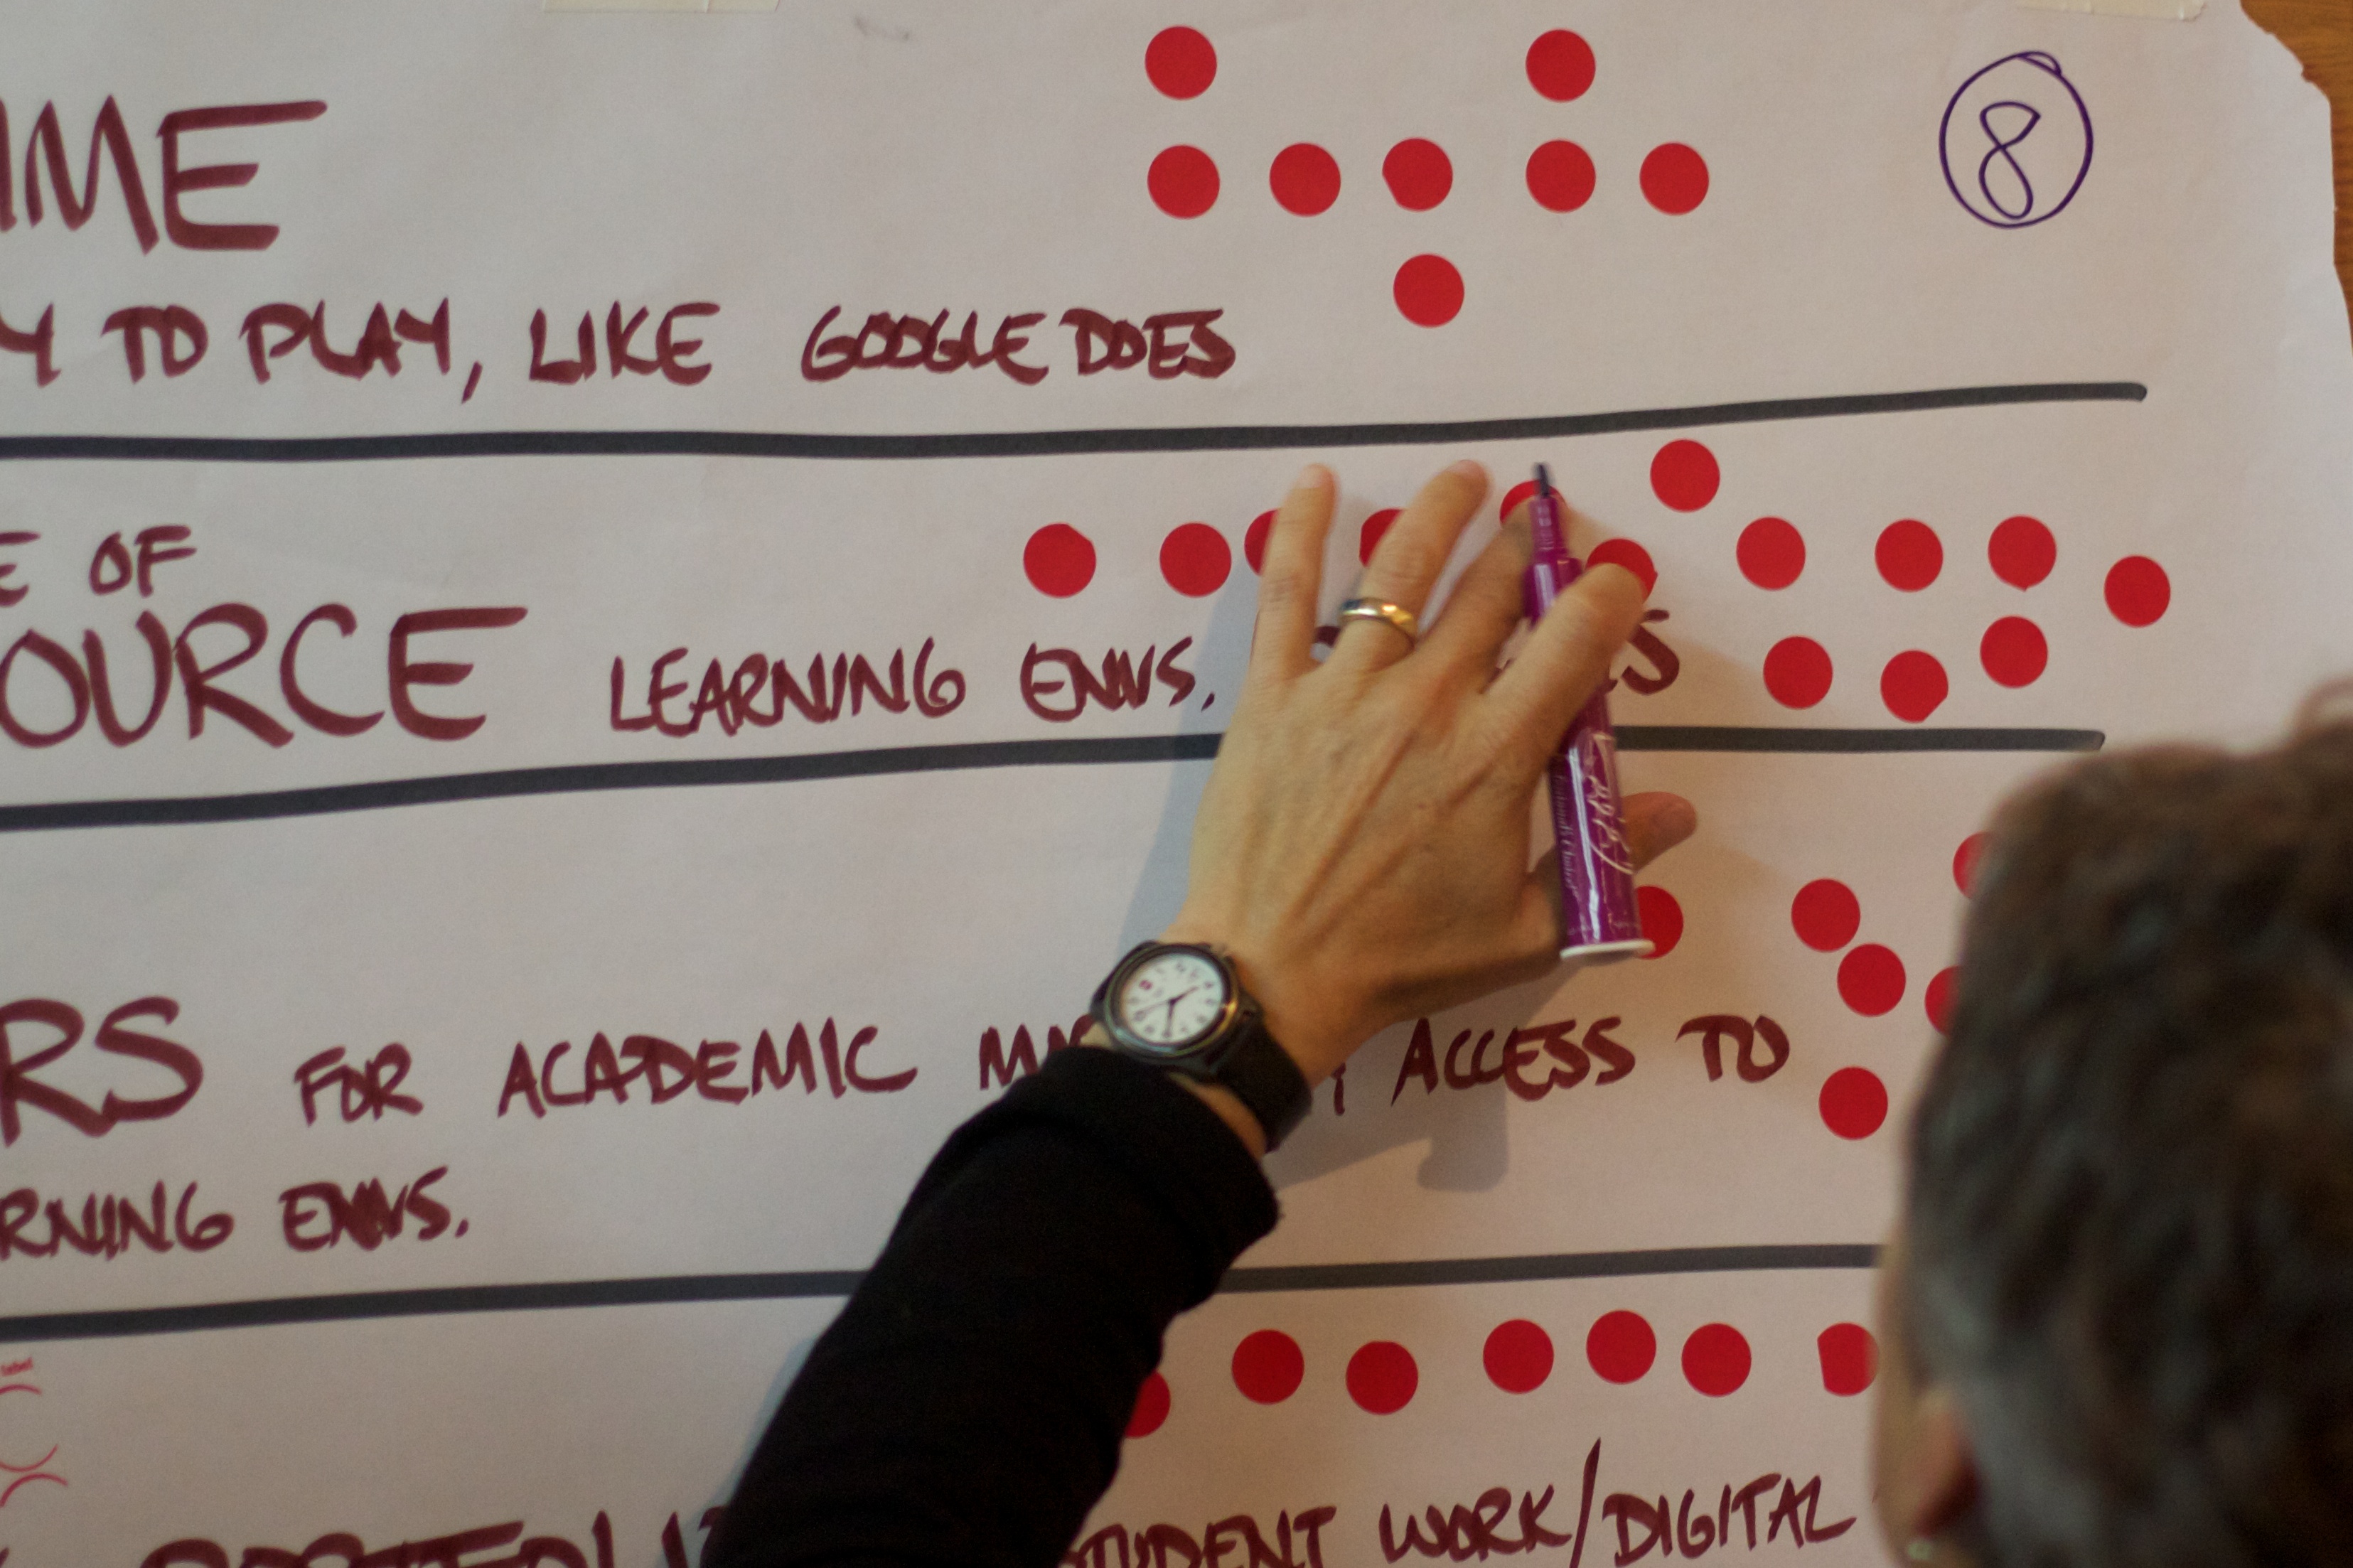
writing, oet10